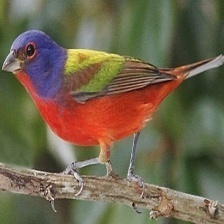
Species: PAINTED BUNTING
Scientific name: PASSERINA CIRIS
ImageNet parent category: indigo_bunting